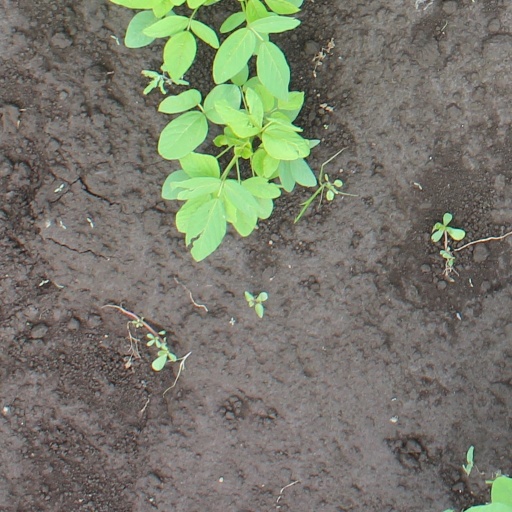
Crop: soybean